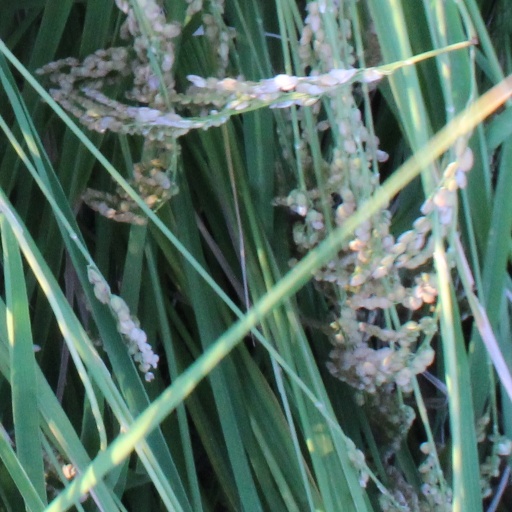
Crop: rice